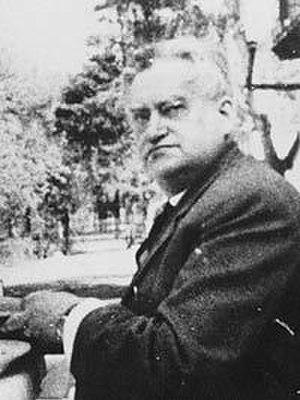
Stanisław Mackiewicz est un écrivain et un homme d'État polonais. Il est Premier ministre du Gouvernement polonais en exil de juin 1954 à juin 1955.